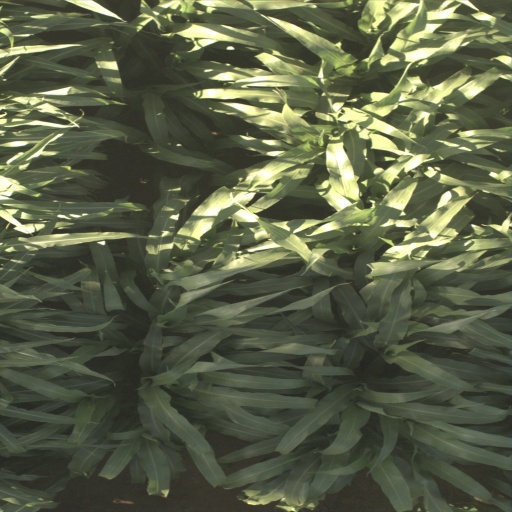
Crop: sorghum